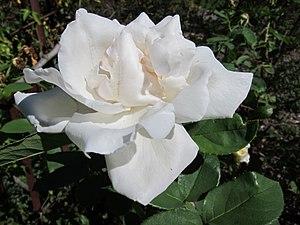
'Frau Karl Druschki' est un cultivar de rosier obtenu en 1901 par le rosiériste allemand Peter Lambert. Il est issu du croisement 'Merveille de Lyon' x 'Madame Caroline Testout'. Il doit son nom à l'épouse du président de l'époque de la Société allemande des amis des roses.